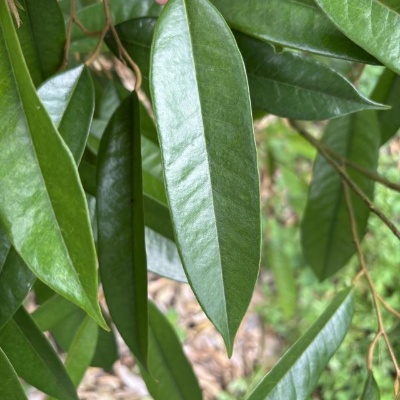
Label: Leaf_Healthy